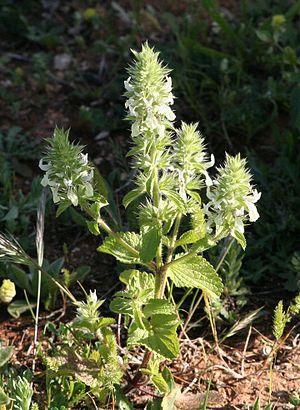
Epiaire basilic